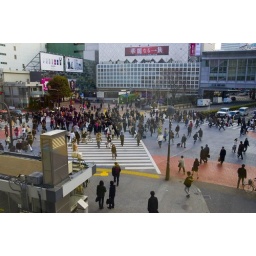
How to cross the road in Tokyo